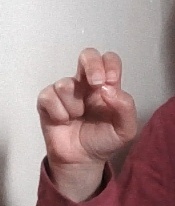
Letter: gaaf